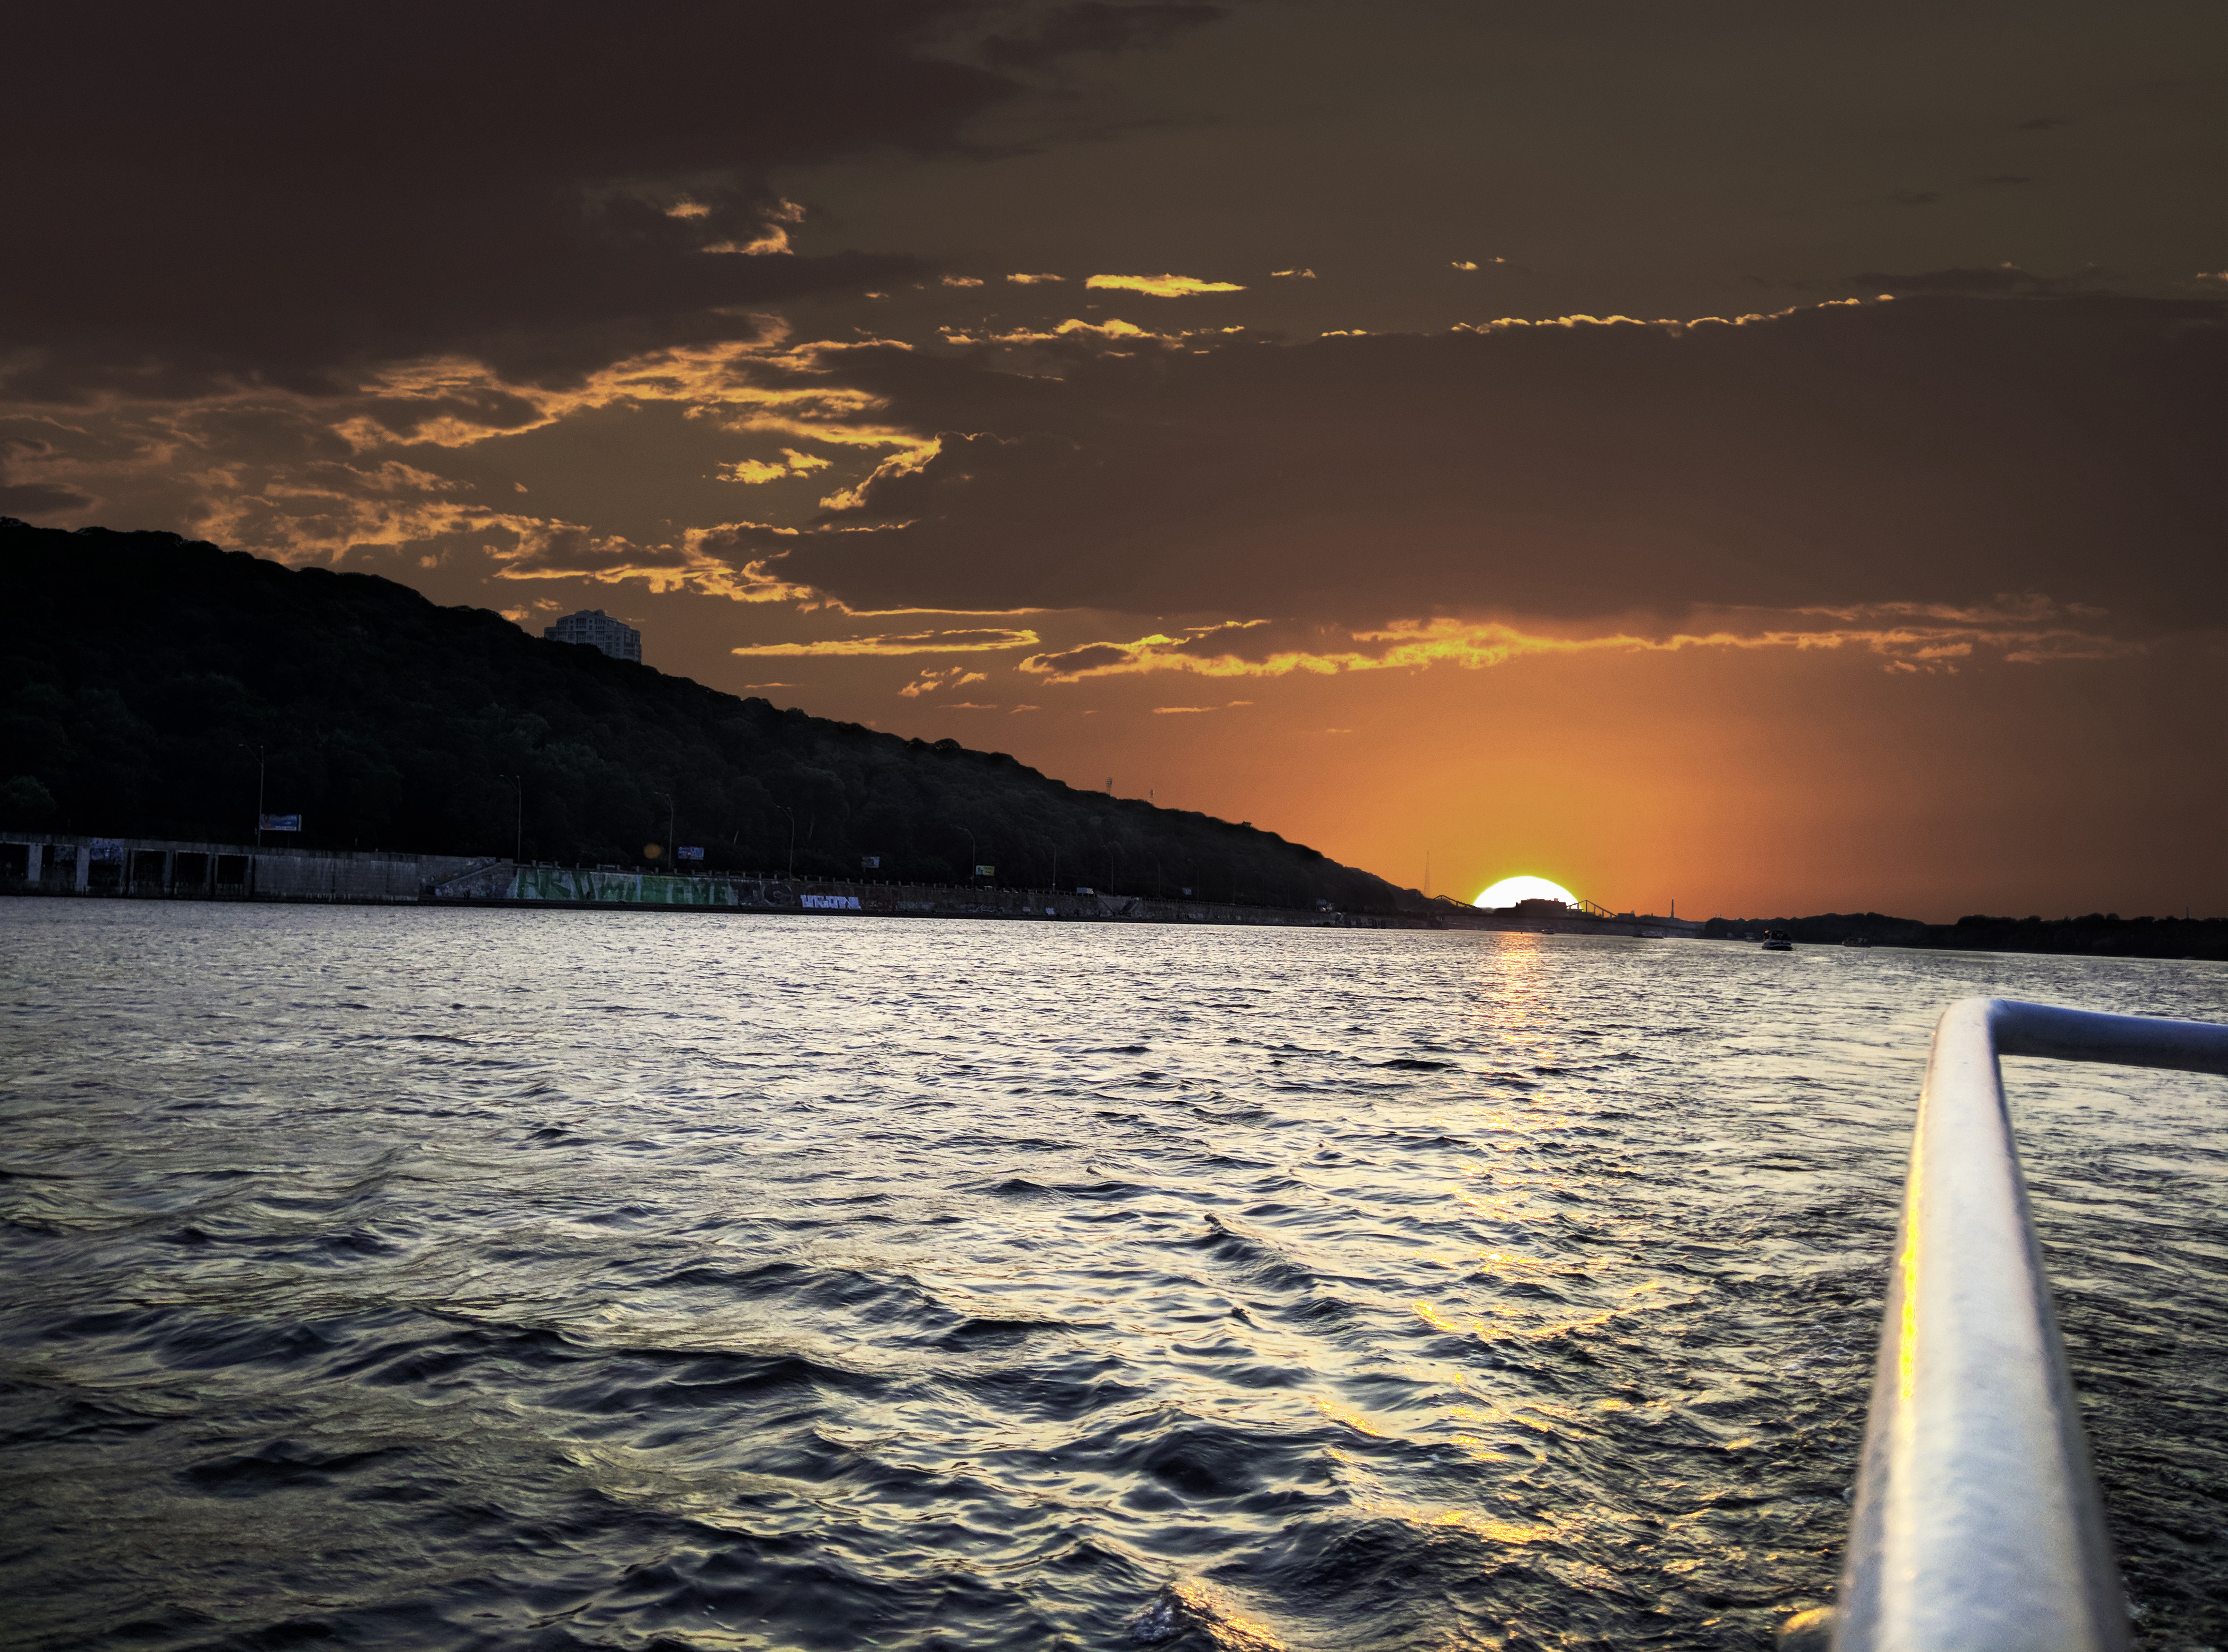
river, sun, sunset, sky, body of water, water, horizon, sea, water resources, afterglow, evening, cloud, ocean, dusk, sound, morning, waterway, calm, lake, atmosphere, loch, coast, night, sunlight, sunrise, reflection, vacation, tree, inlet, wave, lake district, bay, mountain, beach, wind wave, coastal and oceanic landforms, boat, tropics, channel, reservoir, tourism, bank, vehicle, dawn, darkness, hill, astronomical object